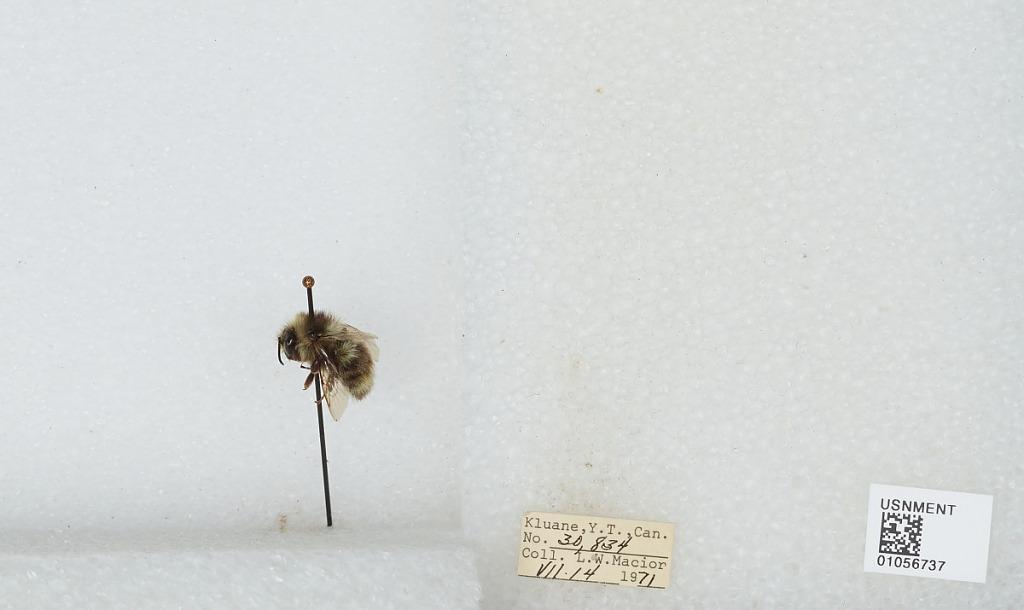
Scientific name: Bombus bifarius nearcticus
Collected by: L. Macior
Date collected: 1971-7-14
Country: Canada
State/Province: Yukon Territory
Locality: Kluane
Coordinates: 60.75, -139.5